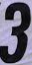
Number: 3